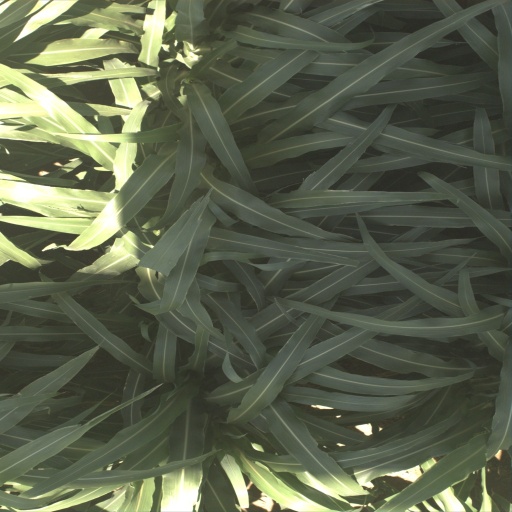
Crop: sorghum